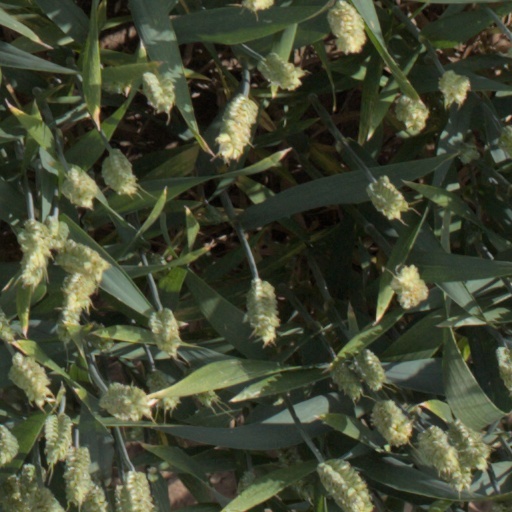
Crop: wheat